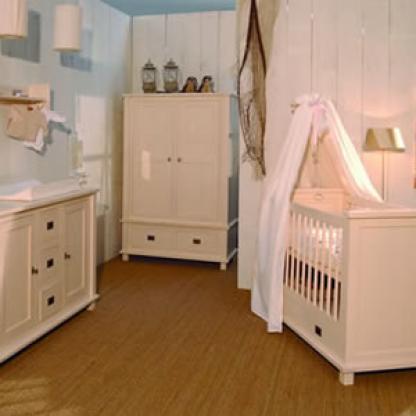
Scene: Indoor